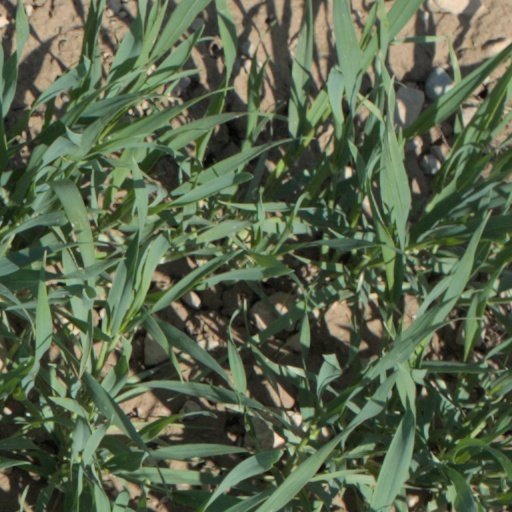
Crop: wheat